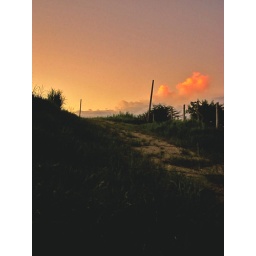
When I was coming home from work, one of these days, this firy sky just appeared in front of me...